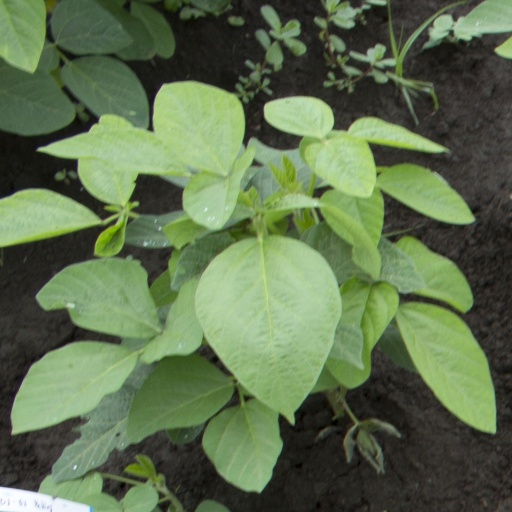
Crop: soybean